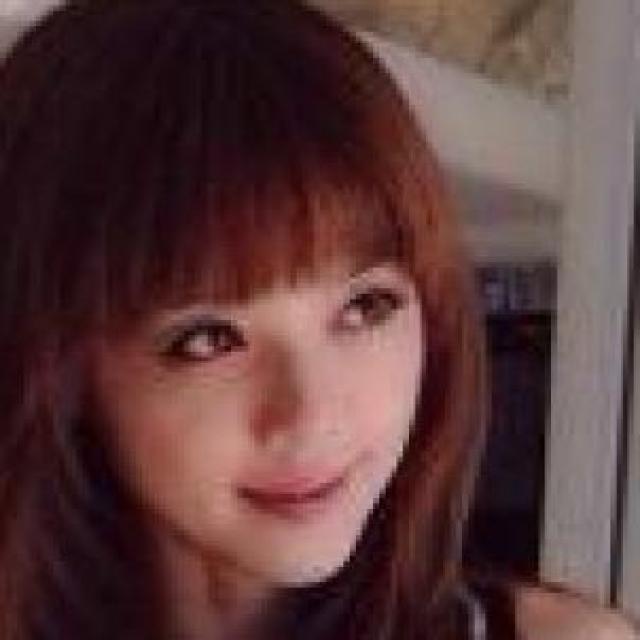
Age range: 21-44